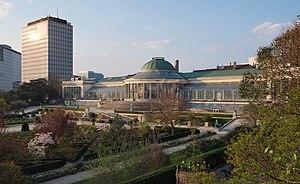
"Le Jardin botanique, situé sur le territoire de la commune de Saint-Josse-ten-Noode, à l'angle de la rue Royale et du boulevard du Jardin Botanique, est un parc public implanté à l'emplacement de l'ancien Jardin botanique de l'État à Bruxelles créé en 1826, et dont les bâtiments classés abritent un Centre culturel, le Botanique, dit le ""Bota"".